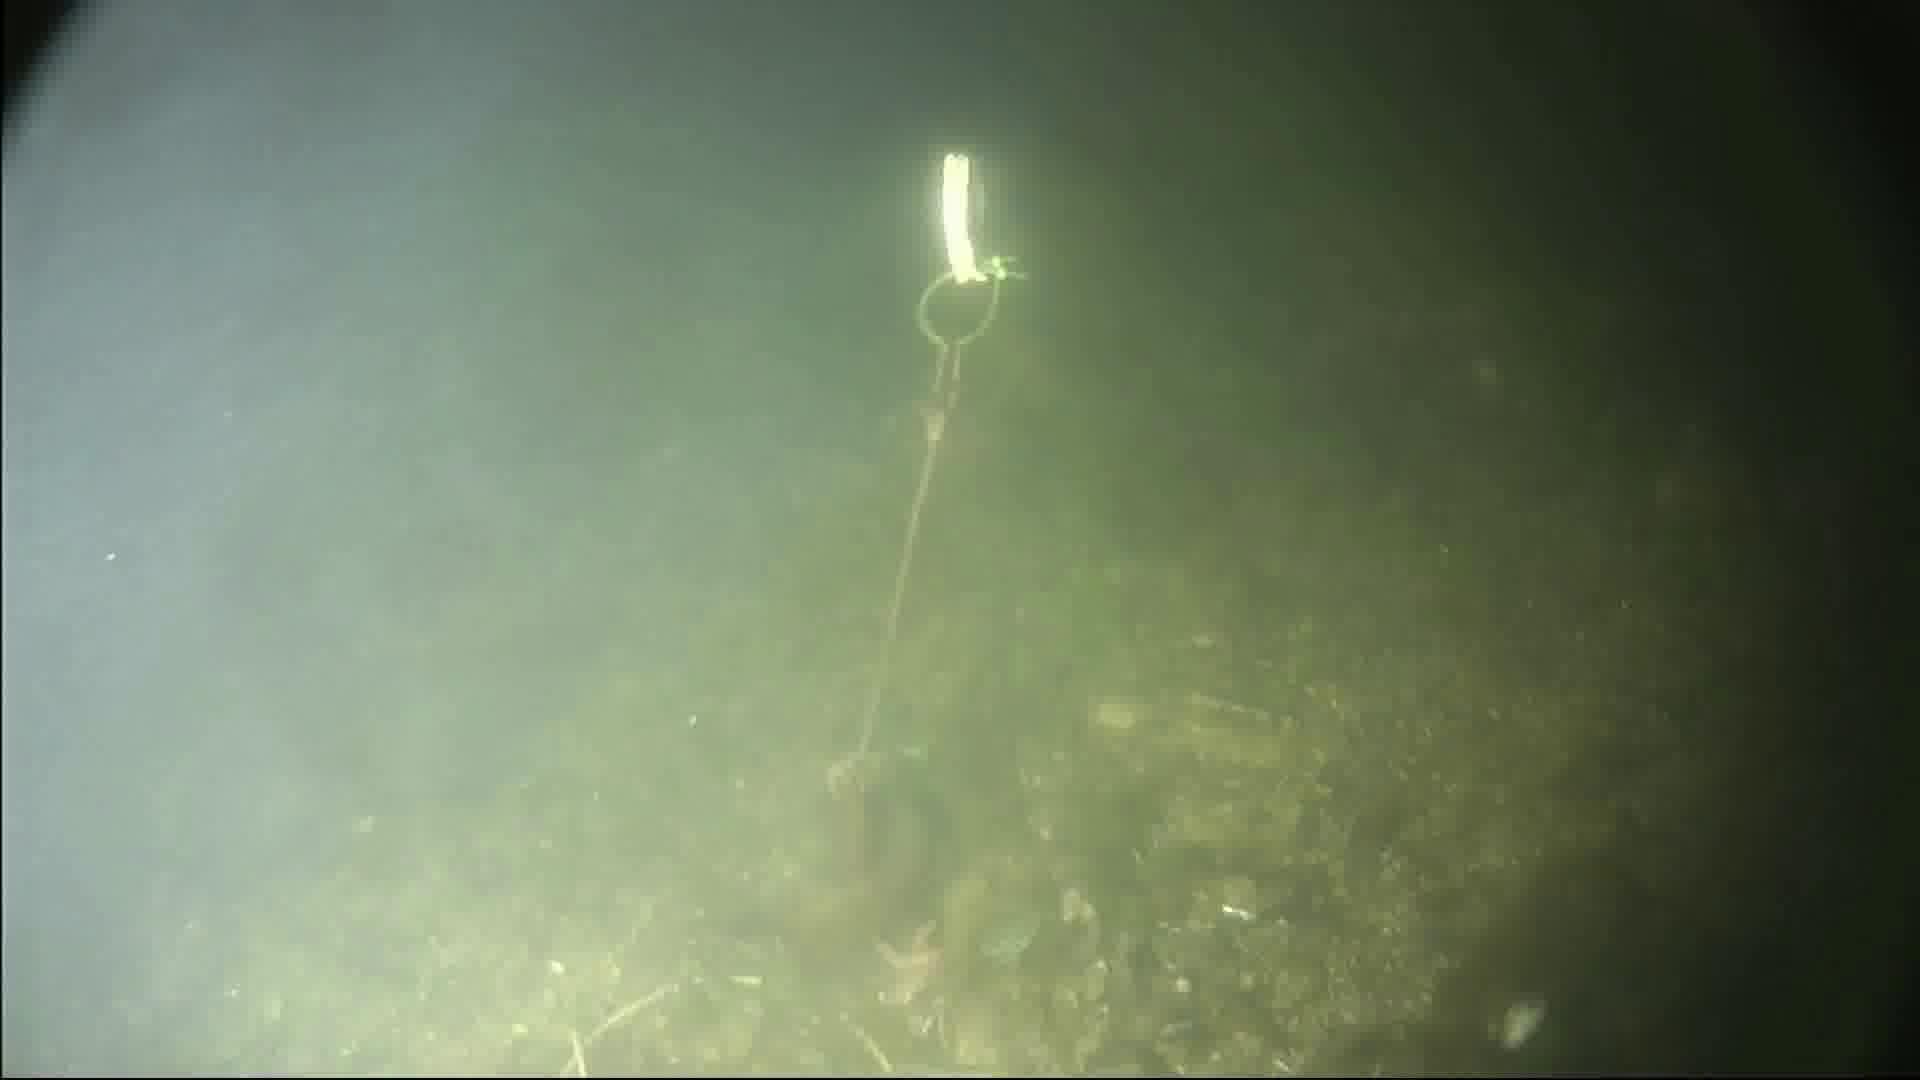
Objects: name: starfish
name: crab
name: small_fish